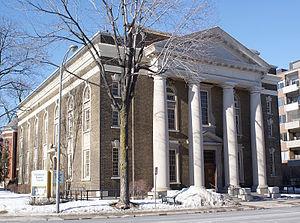
Westmount est une ville du Québec, au Canada, enclavée dans Montréal. Située sur le versant Ouest du mont Royal, cette municipalité majoritairement anglophone où le revenu moyen des familles est 3,6 fois plus élevé qu'à Montréal, réunit une population d'environ 20 000 personnes sur une superficie de 4,02 km².